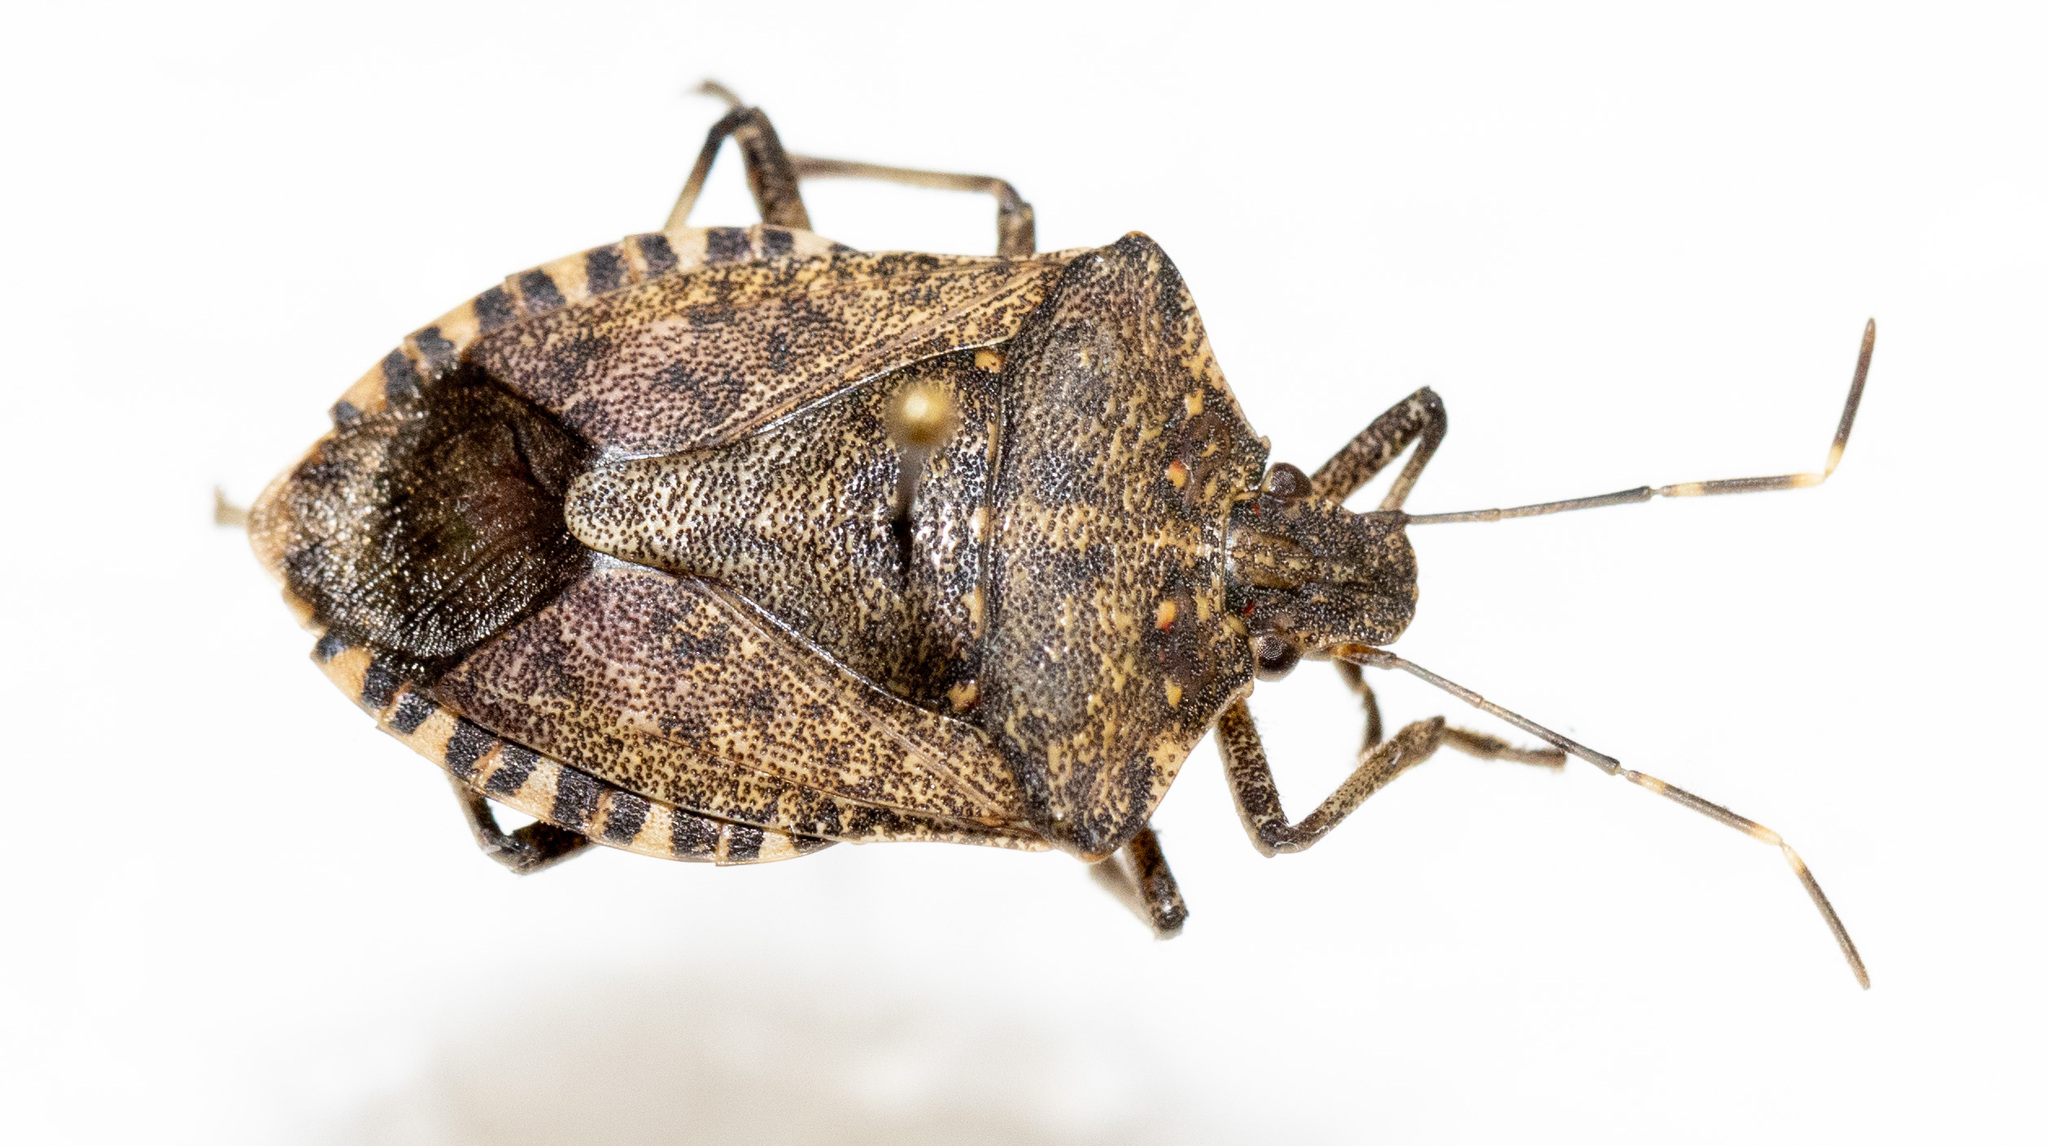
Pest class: stink_bug